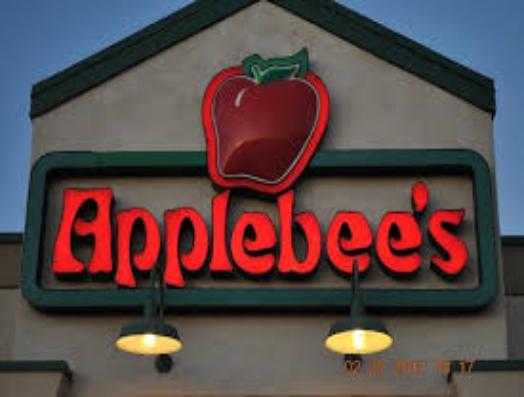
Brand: Applebee's
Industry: Food